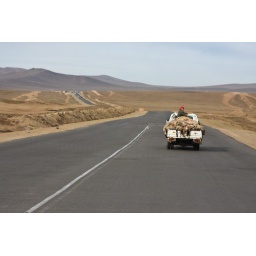
I think the only paved road in Mongolia. for the first few hours. following a truck loaded with sheep hides.